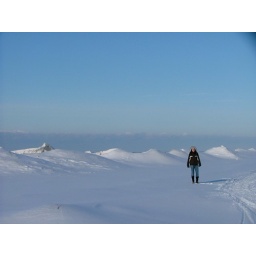
Me standing on the lake back home in lurgan beach